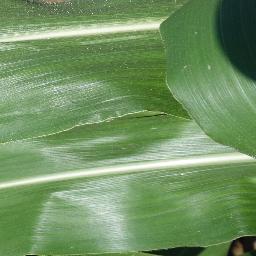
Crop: corn
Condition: (maize)_healthy